Khash (dish)

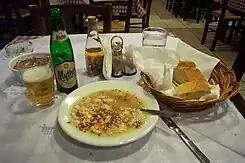
A bowl of Greek patsás (with "skordostoubi" and hot pepper flakes)

The Greek version, called "patsás" (πατσάς), may be seasoned with red wine vinegar and garlic ("skordostoubi"), or thickened with avgolémono. The Greek version sometimes uses calf feet with the tripe.